The Oregon Trail (1939 serial)

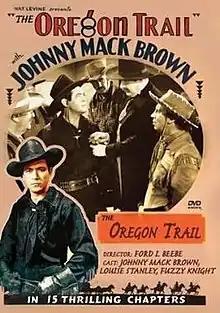
DVD cover

The Oregon Trail is a 1939 American Western film serial starring Johnny Mack Brown and released by Universal Pictures.